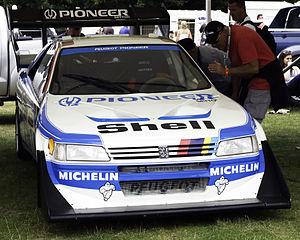
Ari Vatanen, né le 27 avril 1952 à Tuupovaara, est un pilote de rallye finlandais.